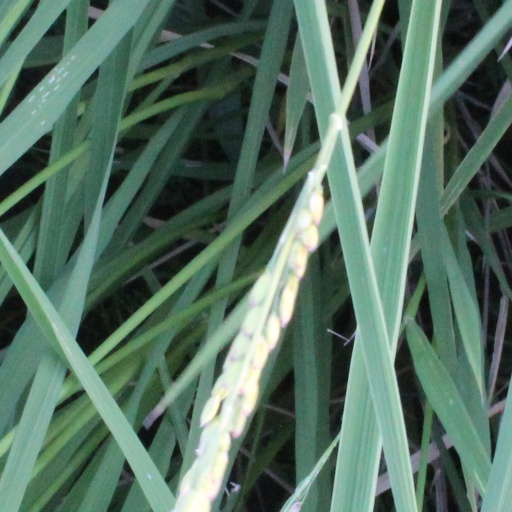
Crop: rice